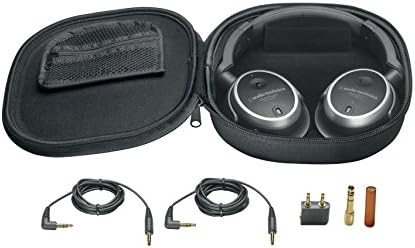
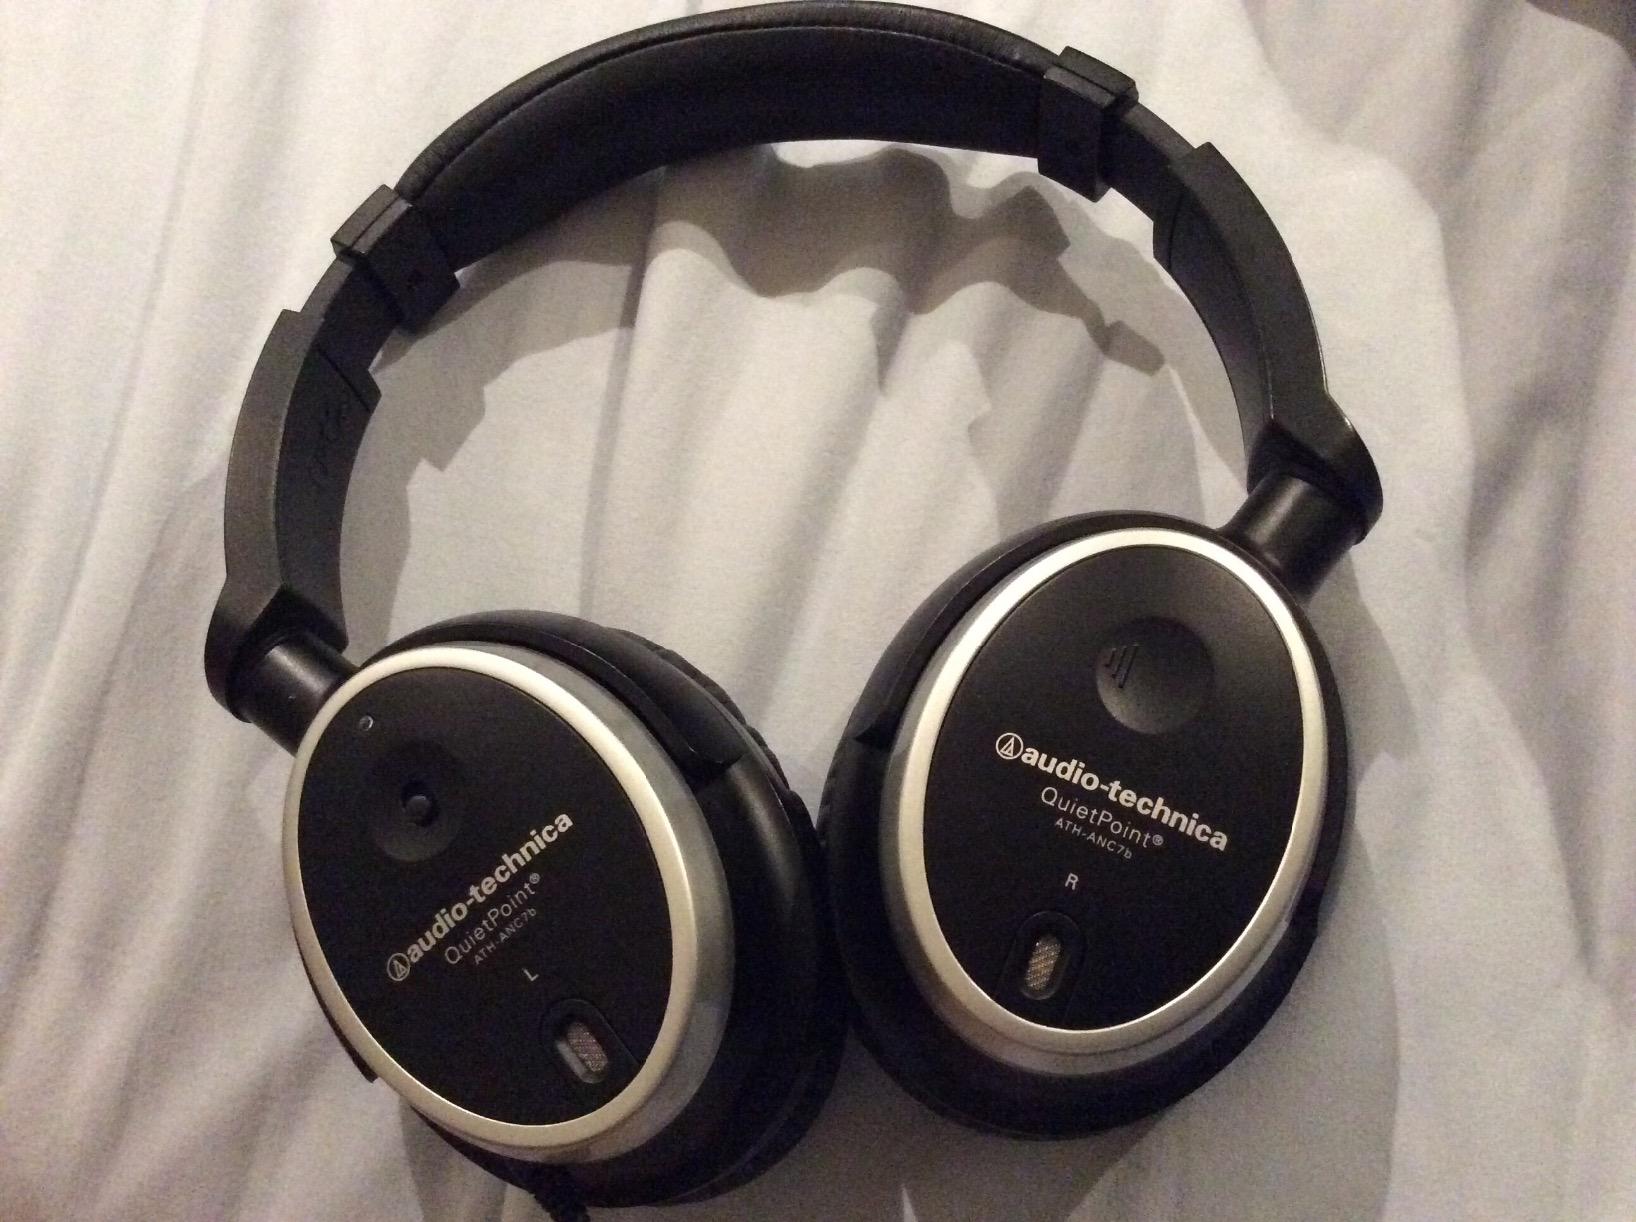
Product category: headphones
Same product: yes